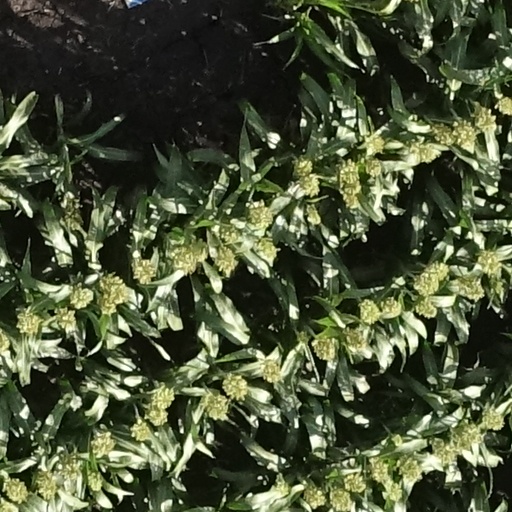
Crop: sorghum